Rome

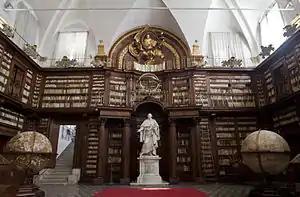
Biblioteca Casanatense

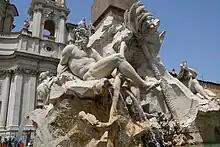
Fontana dei Fiumi by Gian Lorenzo Bernini, 1648

Rome constitutes a comune "speciale", named ""Roma Capitale"", and is the largest both in terms of land area and population among the 8,101 "comuni" of Italy. It is governed by a mayor and a city council. The seat of the "comune" is the "Palazzo Senatorio" on the Capitoline Hill, the historic seat of the city government. The local administration in Rome is commonly referred to as ""Campidoglio"", the Italian name of the hill. "Palazzo Senatorio", seat of the municipality of Rome, has been a town hall since AD 1144, making it the oldest town hall in the world.